Sandhan

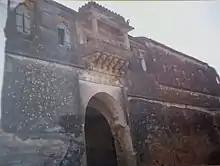
Sandhan fort

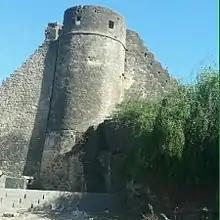
Bastion of fort

Sandhan is a village on the coast of Gulf of Kutch about thirty miles west of Mandvi, in Abdasa Taluka of Kutch district of Gujarat, India.